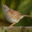
Label: bird